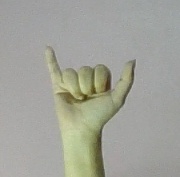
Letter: ya